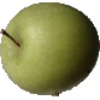
Label: Apple Granny Smith 1